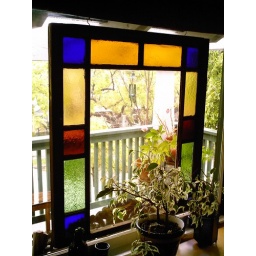
This colored glass window was discovered by us at Peron's Antiques on Sunset.